Temple Run 2

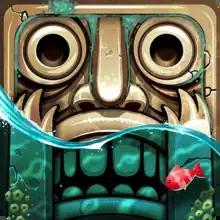
App icon

Temple Run 2 is an endless runner video game developed and published by Imangi Studios. A sequel to "Temple Run", the game was produced, designed and programmed by husband and wife team Keith Shepherd and Natalia Luckyanova, with art by Kiril Tchangov. It was released on the App Store on January 16, 2013, on Google Play on January 24, and on Windows Phone 8 on December 20. In November 2020 Imangi Studios released Temple Run 2 for the web on poki.com, a video game website from the Netherlands.